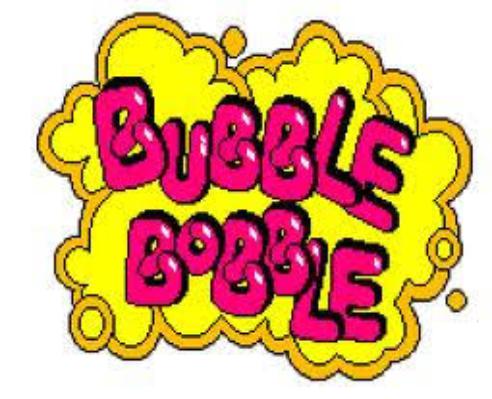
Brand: bobble
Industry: Clothes